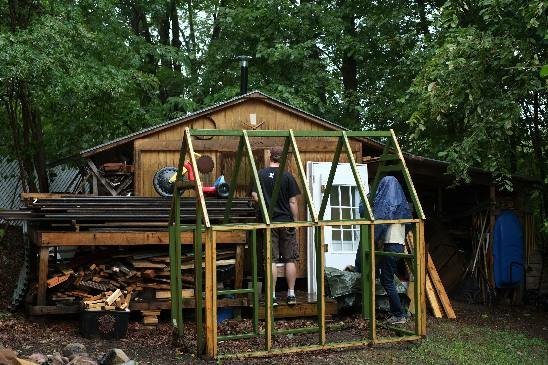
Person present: Yes